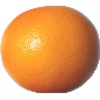
Label: pink_grapefruit